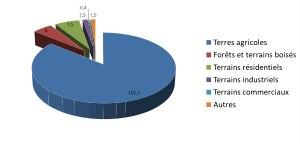
Ath est une ville francophone de Belgique située en Région wallonne, chef-lieu d'arrondissement en province de Hainaut. Elle est le siège d'une Justice de paix.